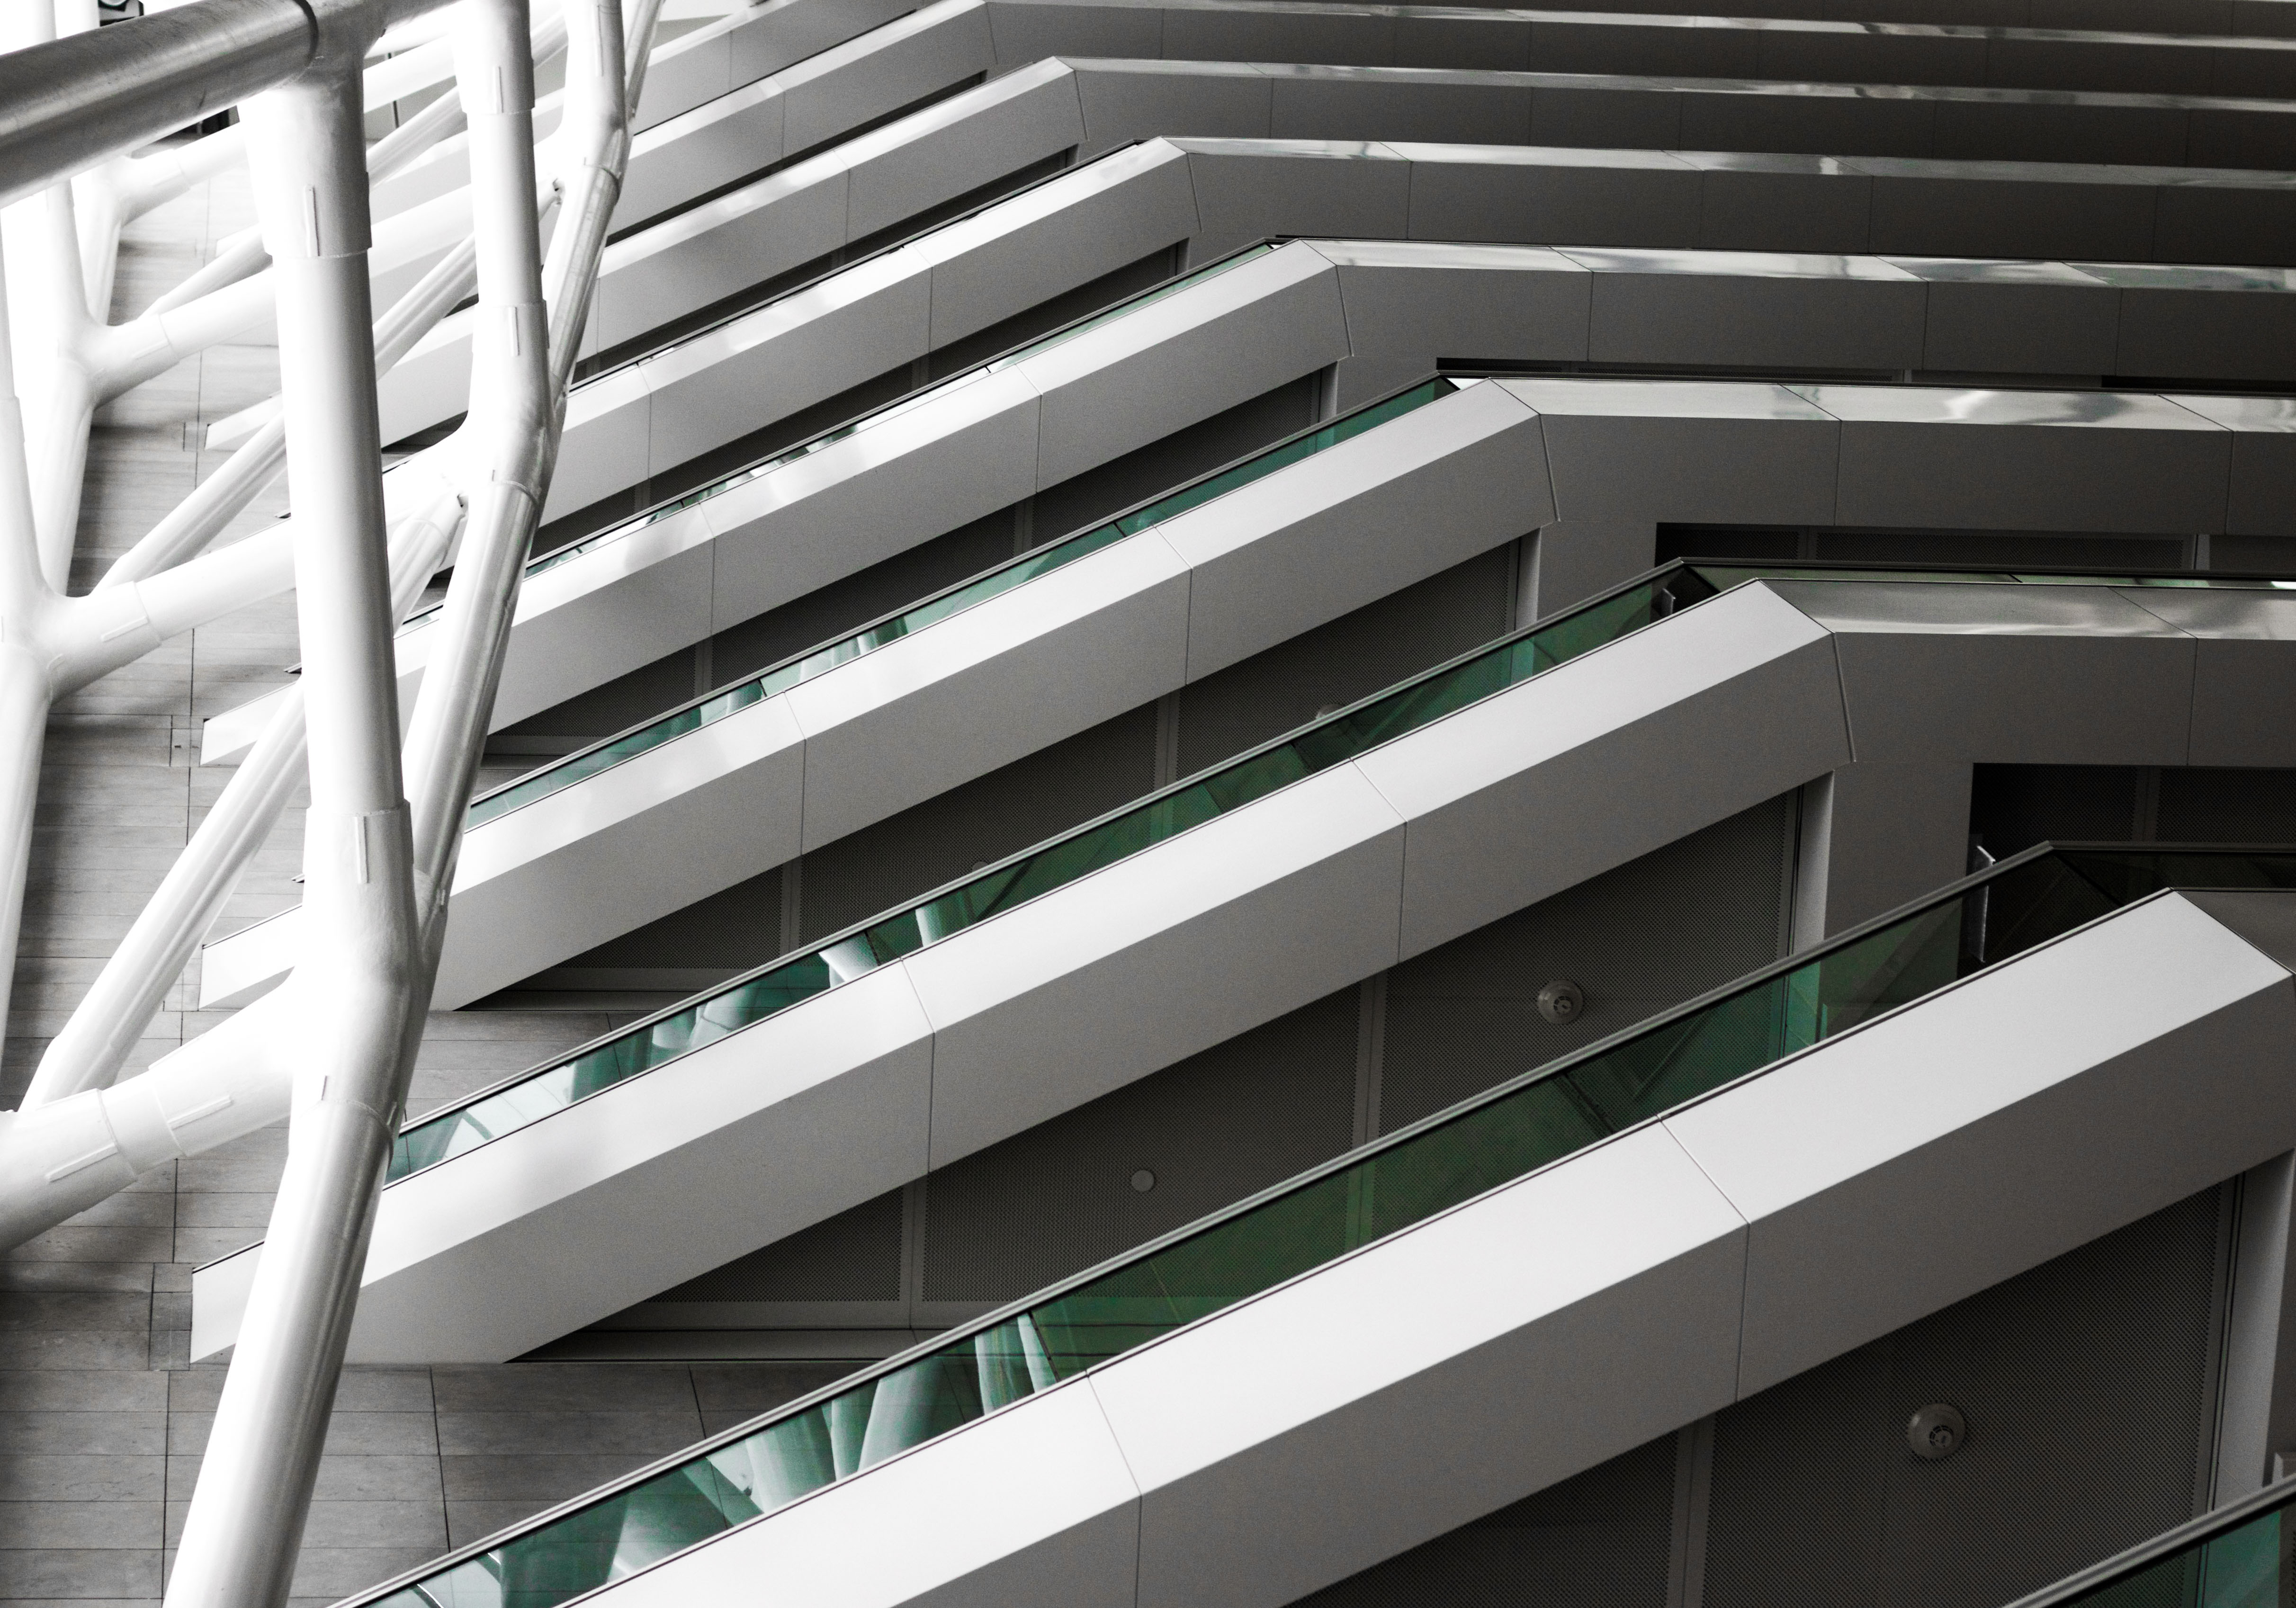
architecture, window, glass, building, wall, steel, balcony, line, facade, interior design, design, stairs, daylighting, window covering